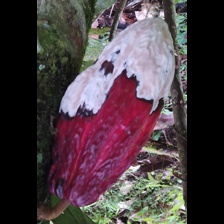
Label: moniliophthora